Sex and gender differences in leadership

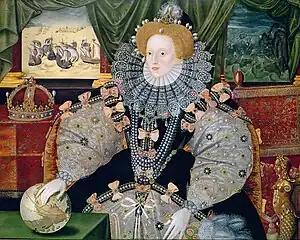
Armada Portrait of Elizabeth I who stated 'I know I have the body but of a weak and feeble woman; but I have the heart and stomach of a king, and of a king of England too.'

Figure reproduced from Heilman, Caleo, & Manzi, 2024 under the Creative Commons Attribution 4.0 International License.